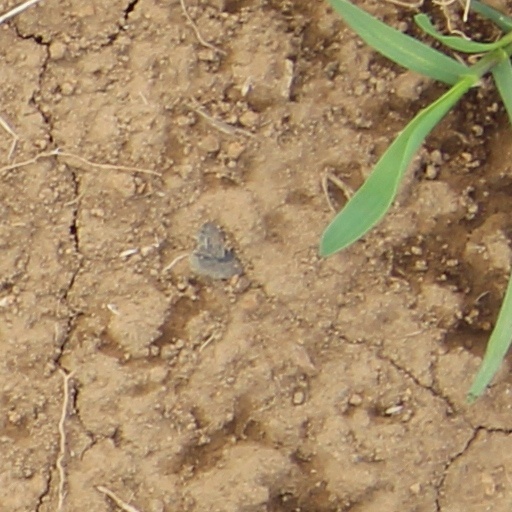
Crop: wheat